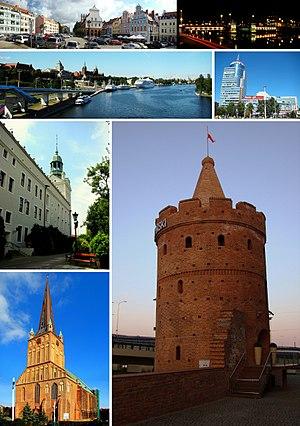
Szczecin [ˈʂt͡ʃɛt͡ɕin] est la septième plus grande ville de Pologne, le chef-lieu de la voïvodie de Poméranie-Occidentale ainsi que la troisième plus grande ville portuaire de ce pays.